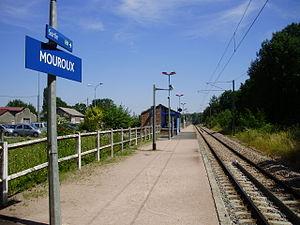
Gare de Mouroux, Seine-et-Marne, France (quai vu en direction de Coulommiers)
La gare de Mouroux est une gare ferroviaire française de la ligne de Gretz-Armainvilliers à Sézanne, située sur le territoire de la commune de Mouroux, dans le département de Seine-et-Marne, en région Île-de-France.